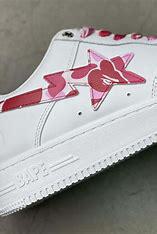
Brand: BAPE
Model: Bapesta